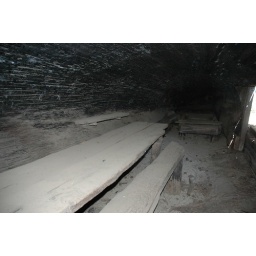
This is the original table and little shelf built by Hale Tharp!